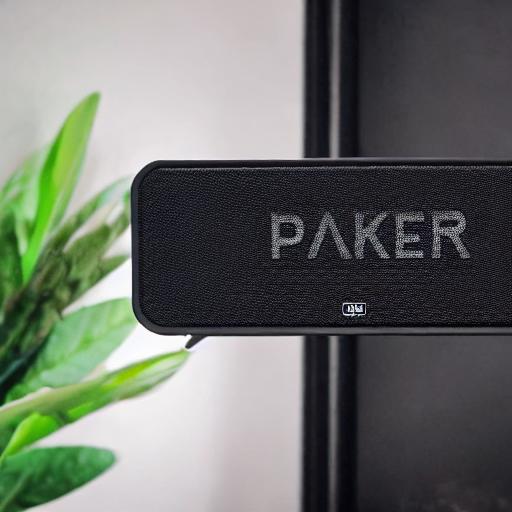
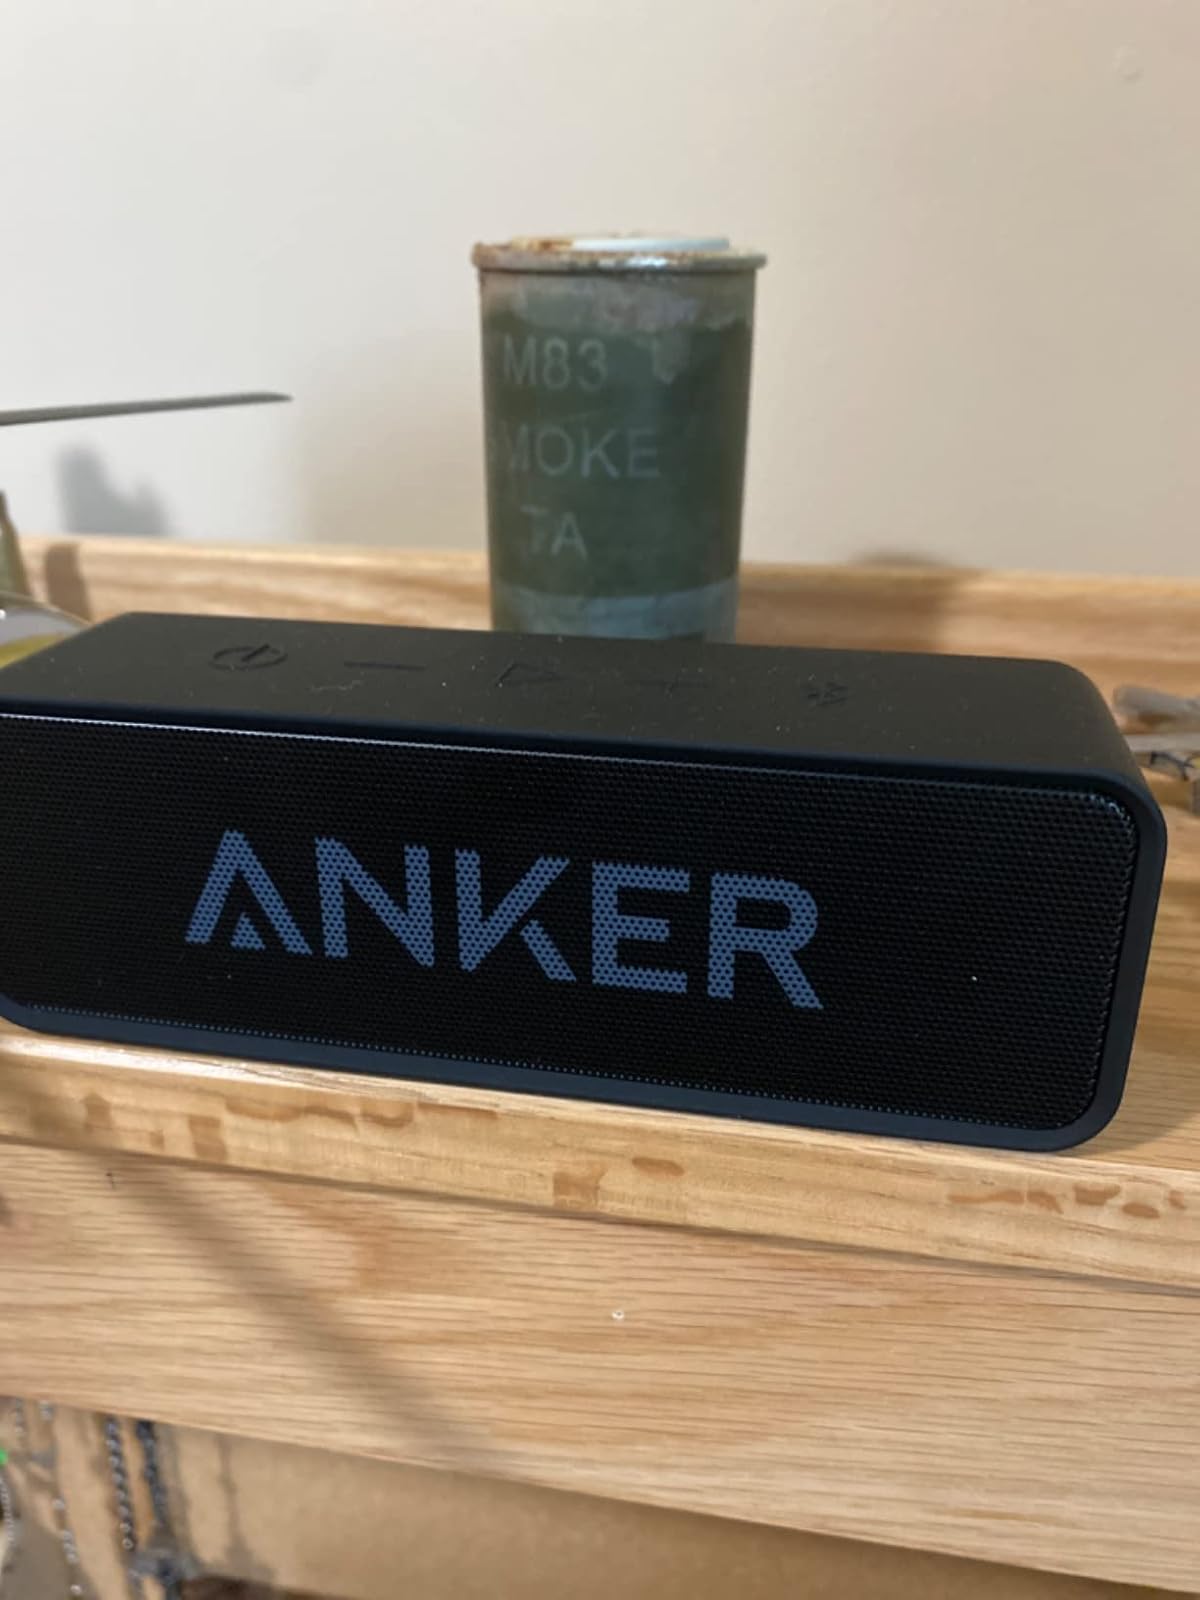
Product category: speaker
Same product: no